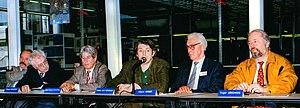
Albert Varier est un instituteur, acteur de l'animation scientifique, militant du Syndicat national des instituteurs et d'associations d'éducation populaire : Auberges de jeunesse, La Jeunesse au plein air et Centre d'entraînement aux méthodes d'éducation active. En 1957 à la JPA il crée la Maison familiale expérimentale du Château de Viazac. À partir des années 1980 il participe en France au mouvement de la Culture scientifique et technique et à ce que les anglo-saxons appellent l'alphabétisation scientifique. Il crée aux CEMEA le secteur des Activités de découvertes techniques et scientifiques et place la pédagogie active -de l'activité du sujet- sous la lumière de la démarche scientifique. Il est l'un des fondateurs en 1986 du CIRASTI et en 1987 du MILSET qui organisent les Exposciences, le lieu où les jeunes exposent leurs travaux.